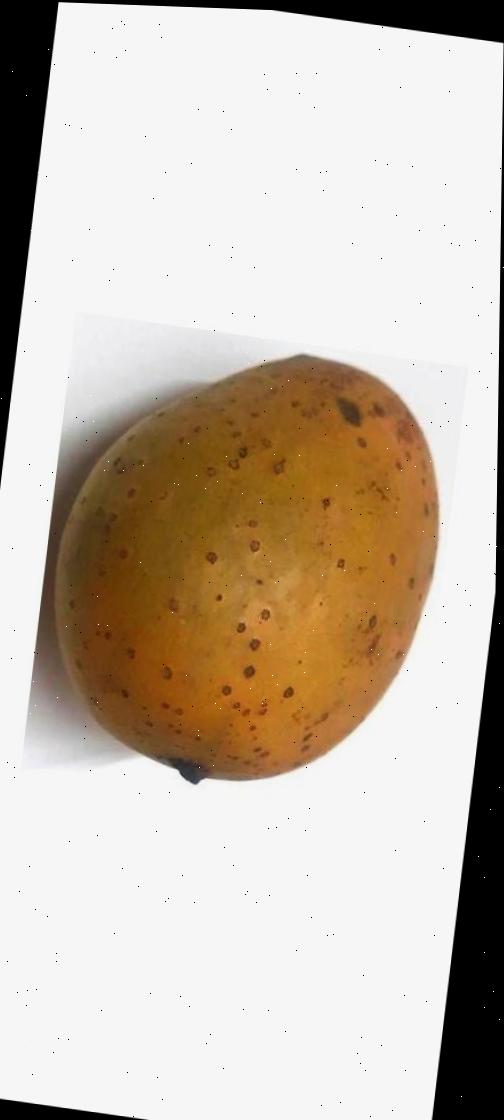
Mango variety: Gourmoti